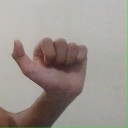
अक्षर: त